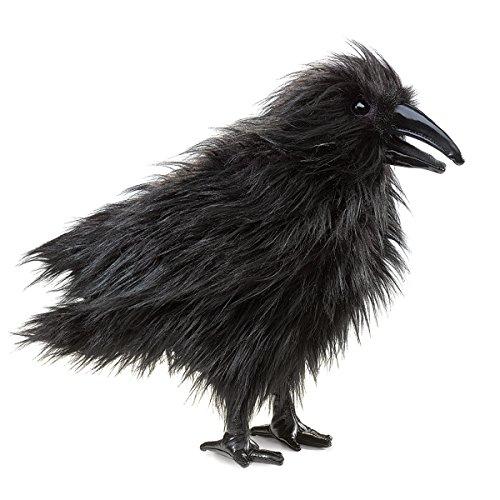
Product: Folkmanis Raven Hand Puppet
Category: Toys & Games | Puppets & Puppet Theaters | Hand Puppets
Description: Easily animate the antics of this engaging Raven plush hand puppet.
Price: $37.90
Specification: ProductDimensions:20x8x16inches|ItemWeight:2.4ounces|ShippingWeight:2.4ounces(Viewshippingratesandpolicies)|DomesticShipping:ItemcanbeshippedwithinU.S.|InternationalShipping:ThisitemcanbeshippedtoselectcountriesoutsideoftheU.S.LearnMore|ASIN:B0007QO7G0|Itemmodelnumber:2430|Manufacturerrecommendedage:36months-15years